1951 World Series

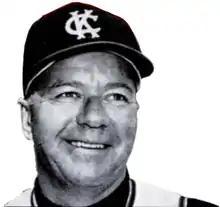
Eddie Lopat

The first three batters Larry Jansen faced were Mickey Mantle, Phil Rizzuto and Gil McDougald, all of whom singled for a quick 1-0 Yankee lead. It could have been worse, but the next batter Joe DiMaggio bounced into a 6-4-3 double play and Yogi Berra struck out. The next inning, Joe Collins's home run extended the Yankees' lead to 2–0. In the fifth Willie Mays flied out to Joe DiMaggio, who waved off right fielder Mantle, who got his spikes caught in an exposed drain and injured his knee and had to leave the game. This injury would stick with him for the rest of his career. Monte Irvin scored in the seventh, tagging and coming home on pinch-hitter Bill Rigney's bases-loaded sacrifice fly, as the Giants got within 2–1. But winning pitcher Eddie Lopat, who pitched a complete game, helped himself to an insurance run with an RBI single in the eighth after Bobby Brown hit a leadoff single and moved to second on a groundout off George Spencer. The Yankees' 3–1 win tied the series shifting to the Polo Grounds.